Anne Baxter

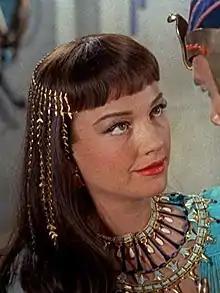
Baxter as Nefretiri in "The Ten Commandments" (1956), for which she won her second Laurel Award for Topliner Female Dramatic Performance

In 1950, Baxter was chosen to co-star in "All About Eve" largely because of a resemblance to Claudette Colbert, who originally was cast but dropped out and was replaced by Bette Davis. The original idea was to have Baxter's character gradually come to mirror Colbert's over the course of the film. Baxter received an Academy Award nomination for Best Actress for the title role of Eve Harrington. She said she modeled the role on a bitchy understudy she had for her debut performance in the Broadway play "Seen but Not Heard" at the age of 13 and who had threatened to "finish her off."